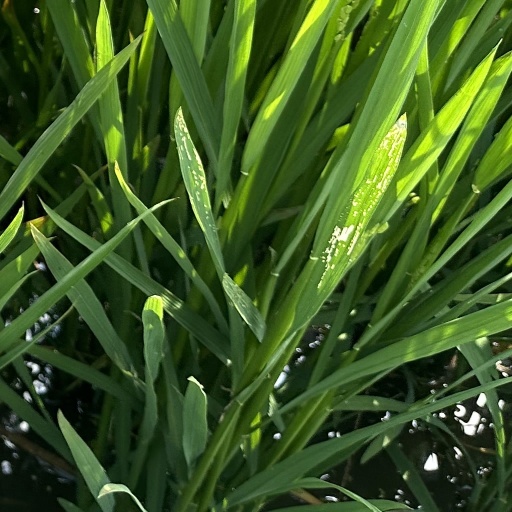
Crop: rice